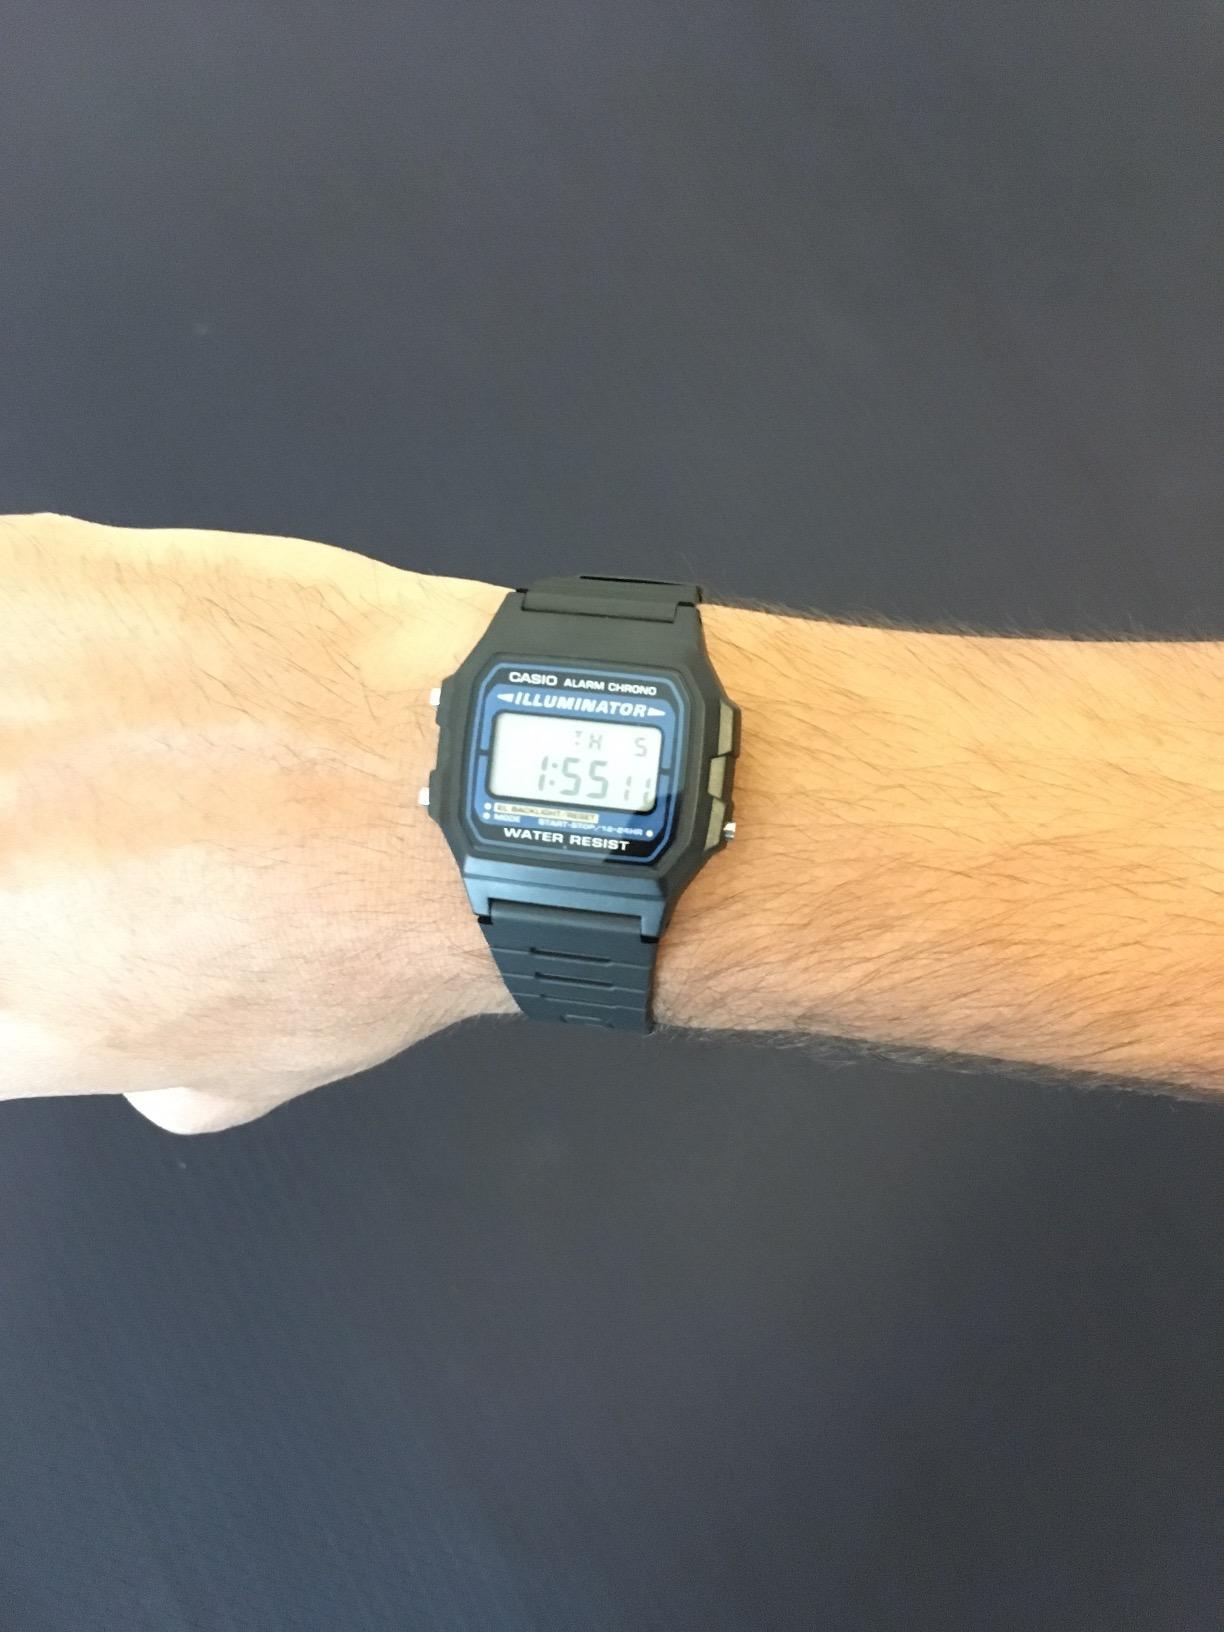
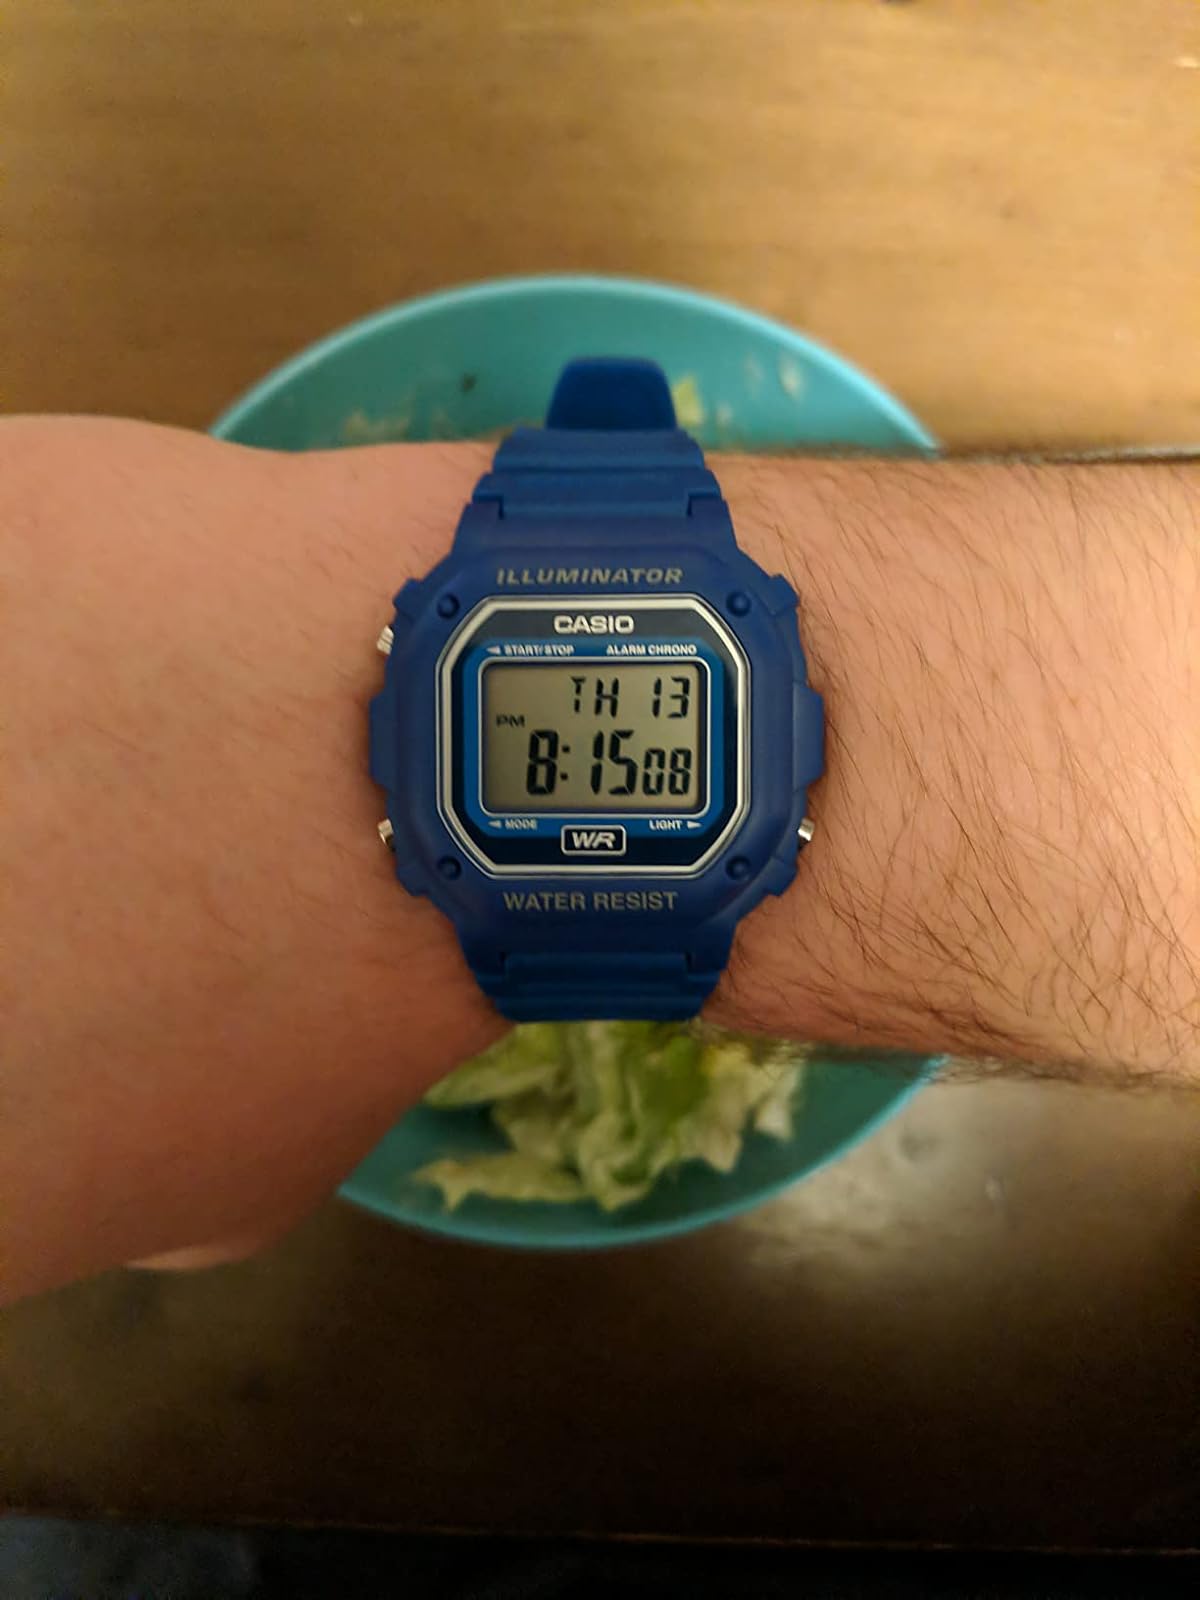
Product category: accessories_watch
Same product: no